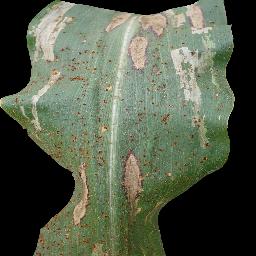
Label: Corn_(Maize)___Common_Rust